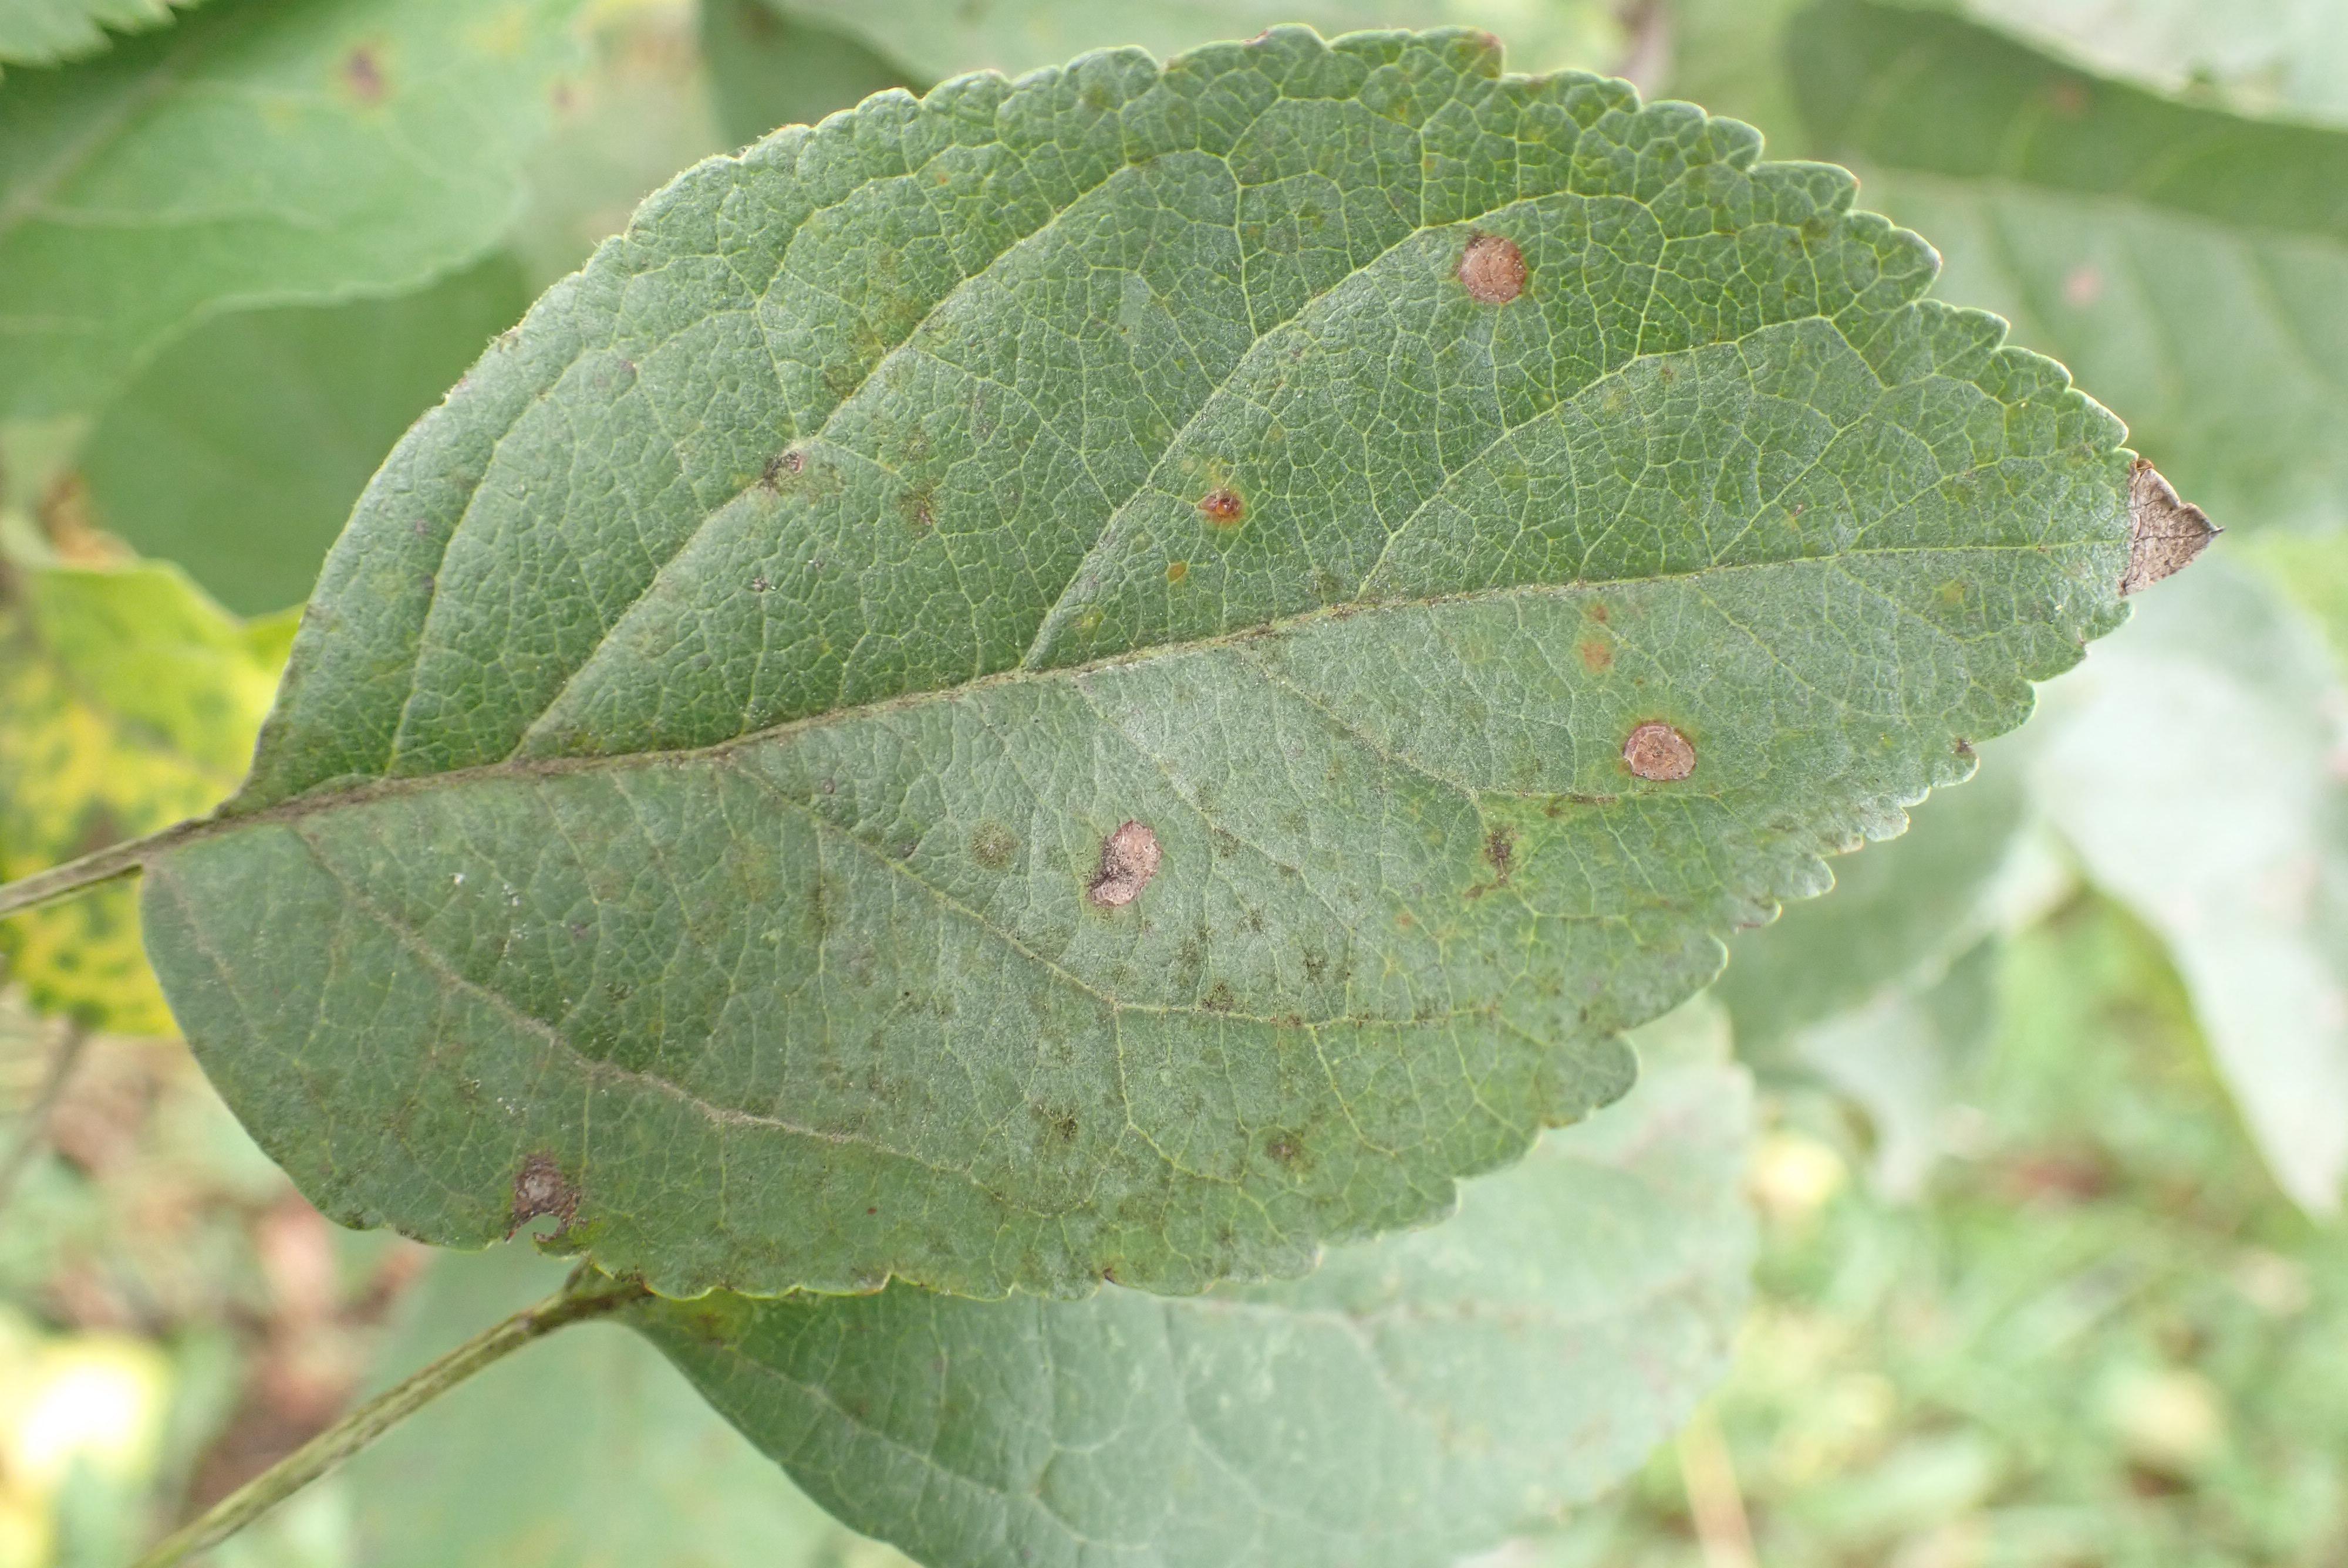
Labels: scab, frog_eye_leaf_spot, complex